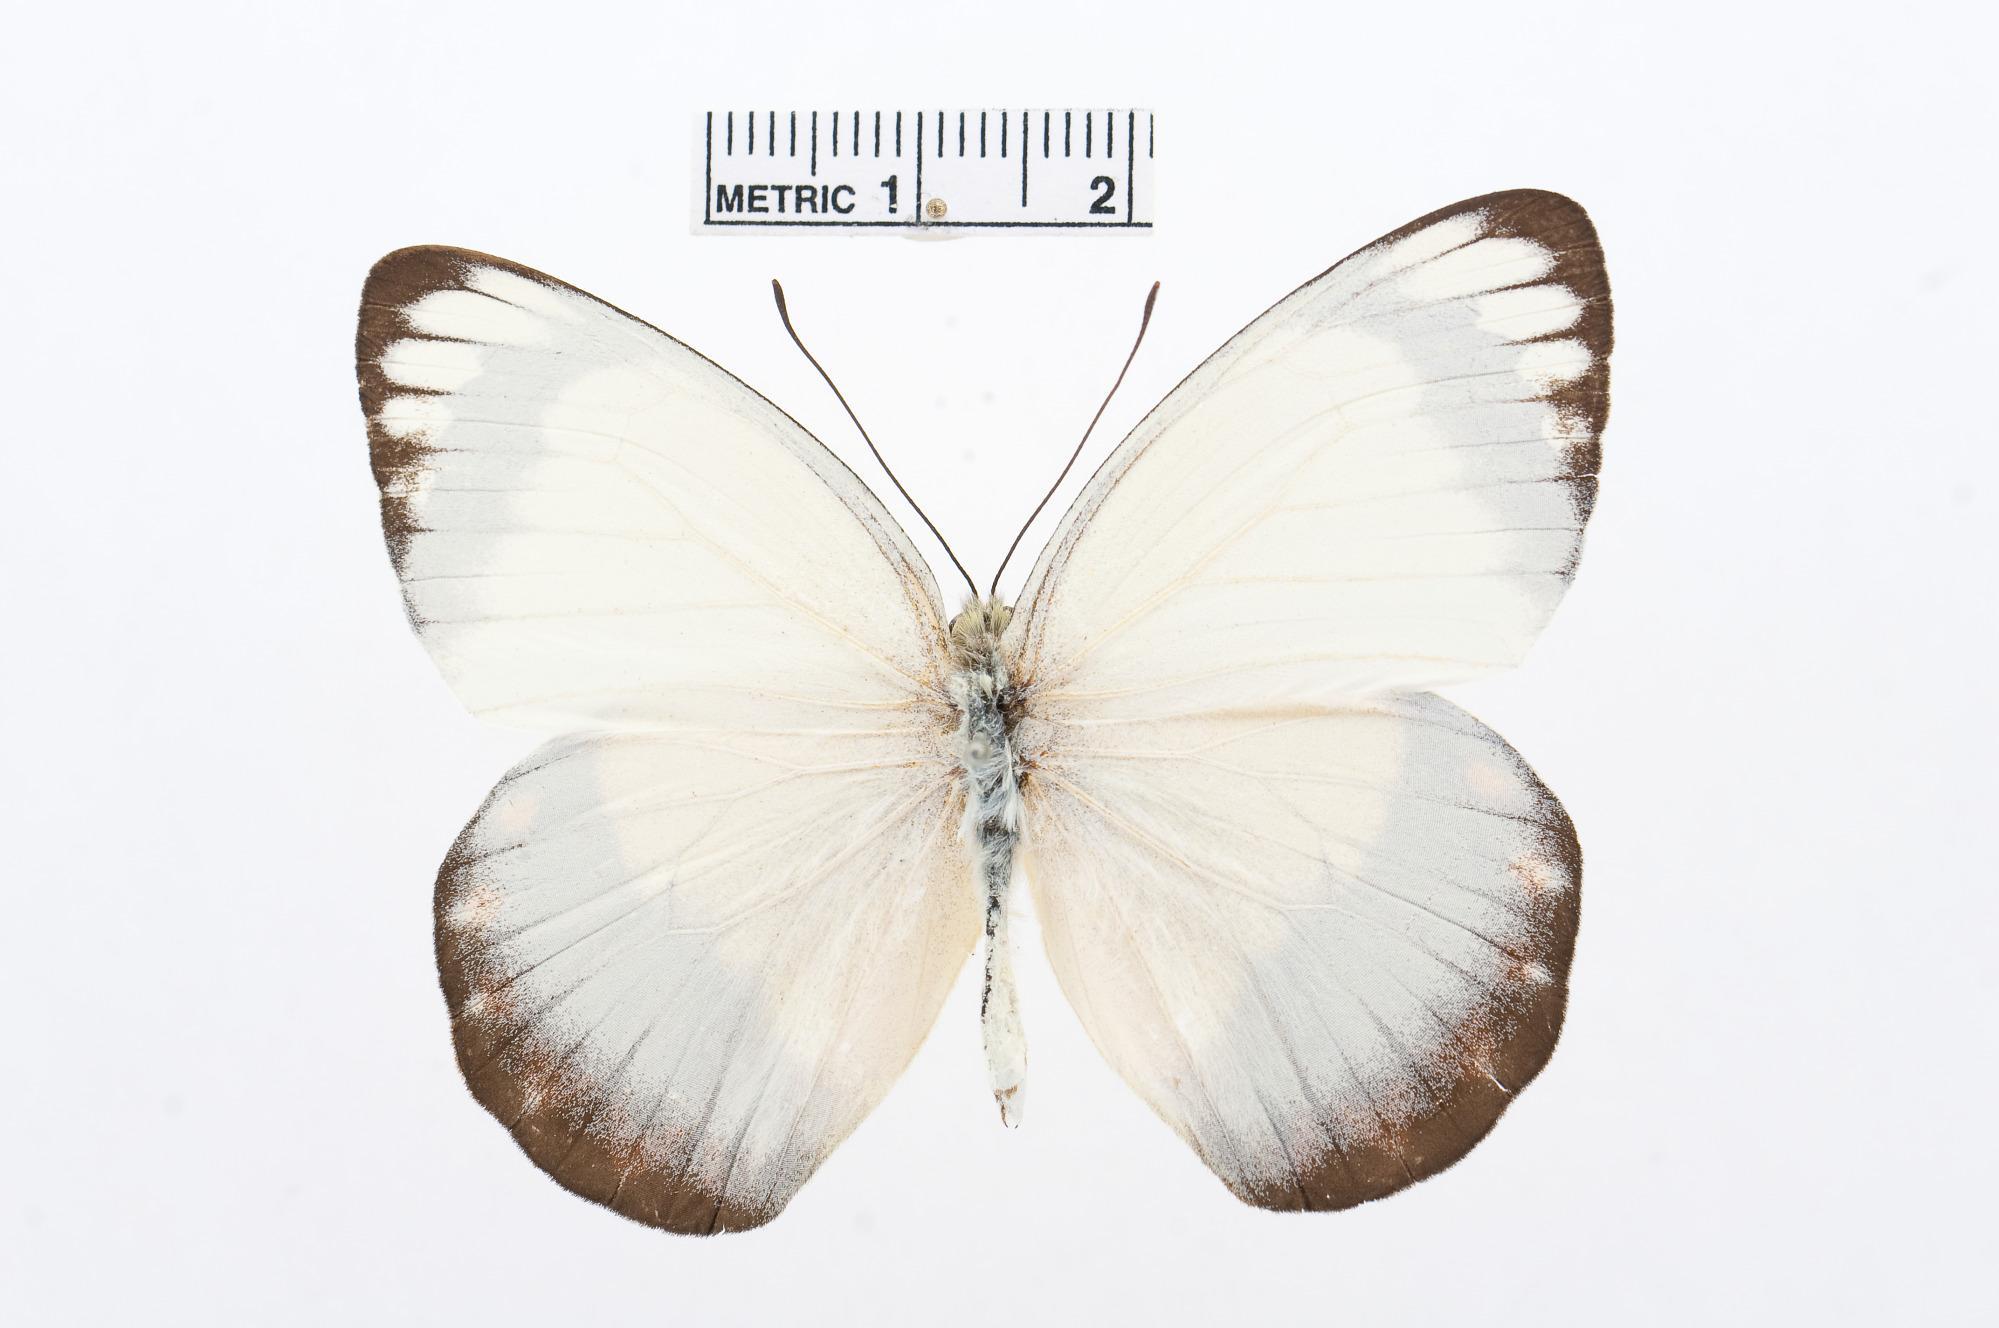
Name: Delias isse
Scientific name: Delias isse
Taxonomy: Animalia, Arthropoda, Hexapoda, Insecta, Lepidoptera, Pieridae, Pierinae